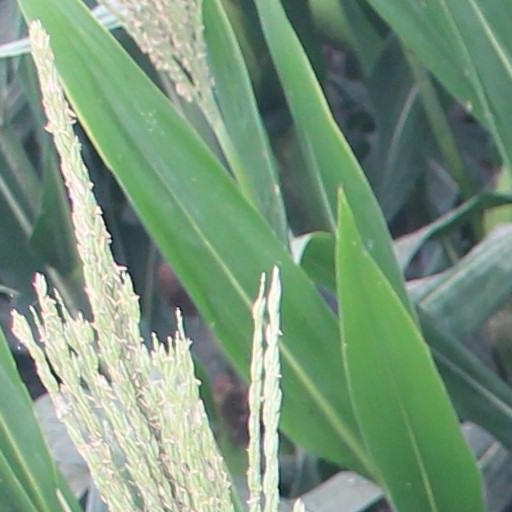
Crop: maize; corn